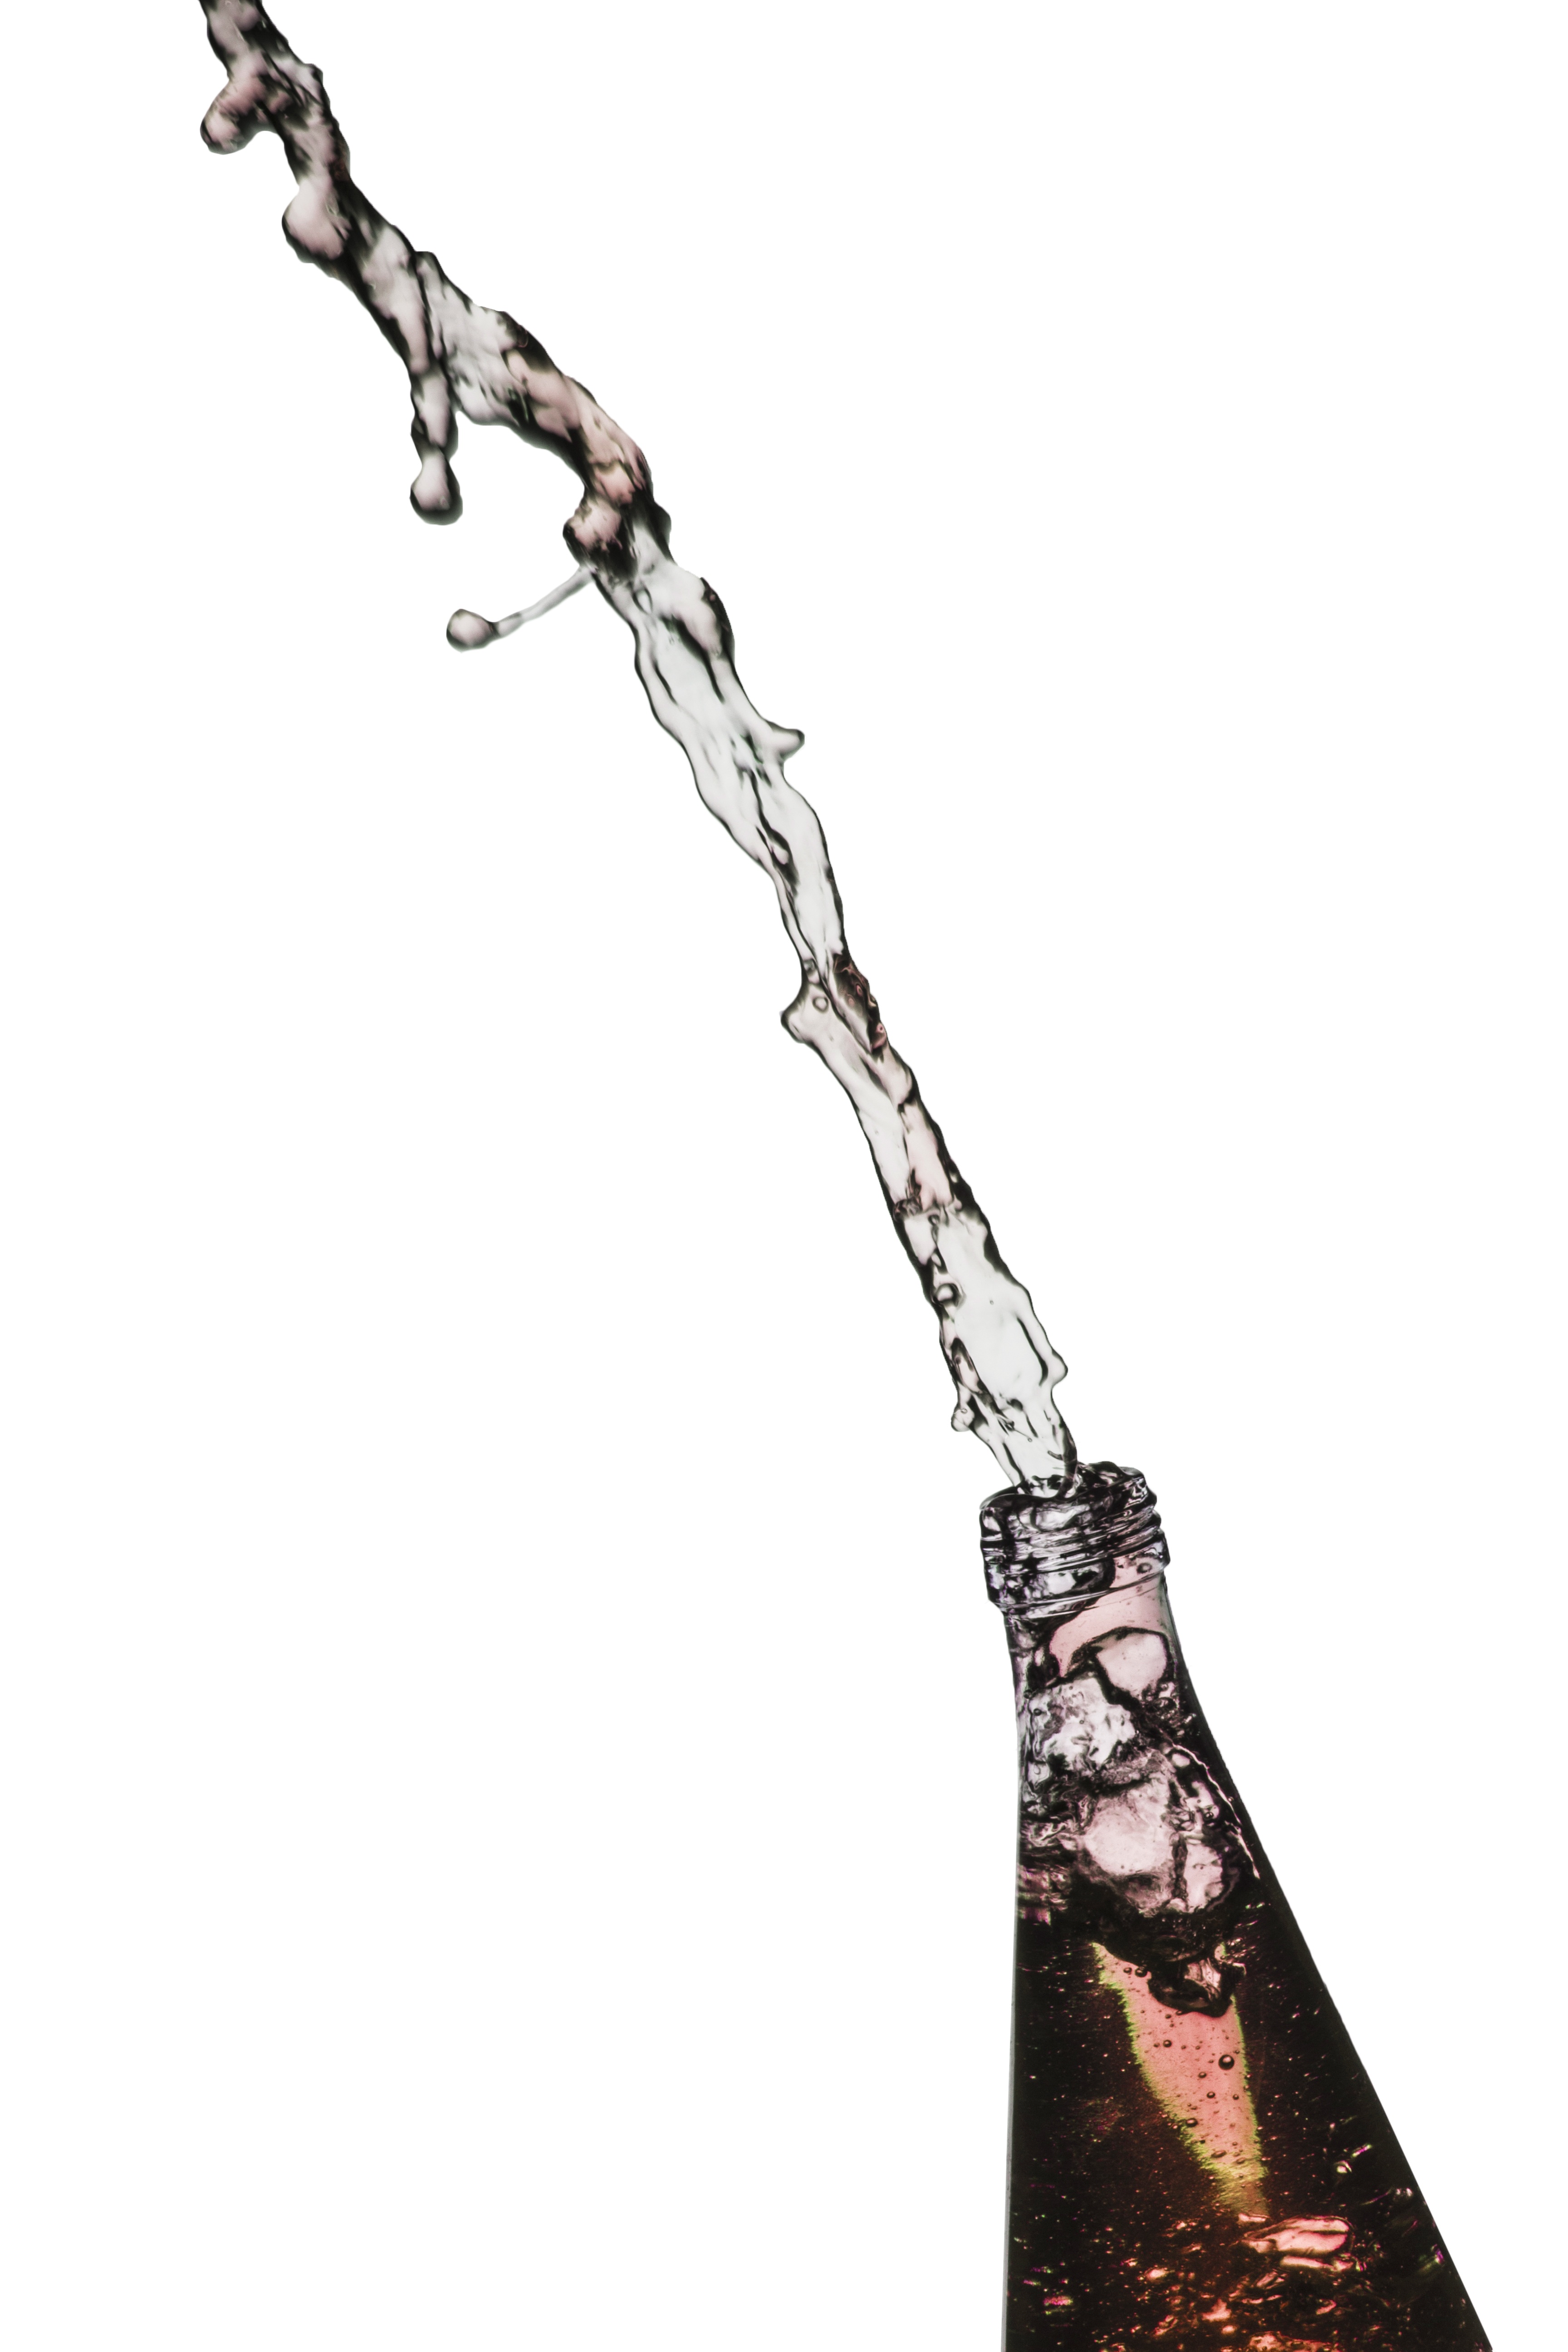
water, branch, liquid, chain, green, color, bottle, movement, wine bottle, flash, container, curious